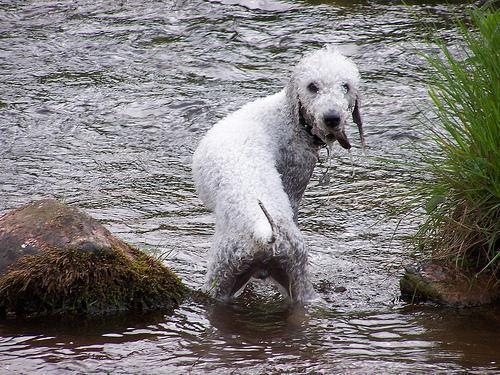
Bedlington_terrier